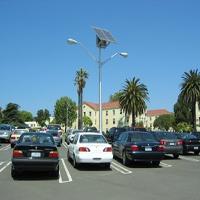
Weather: sun or clear